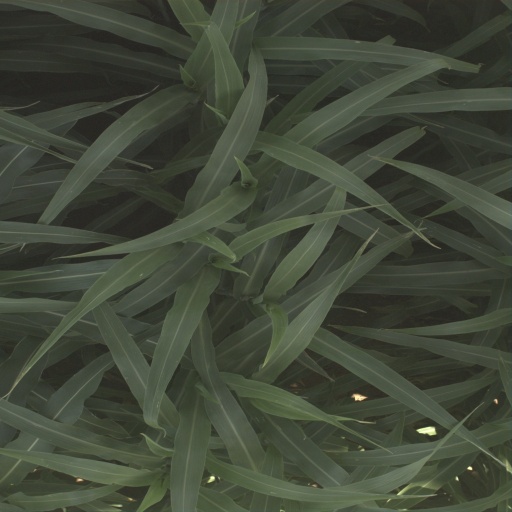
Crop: sorghum